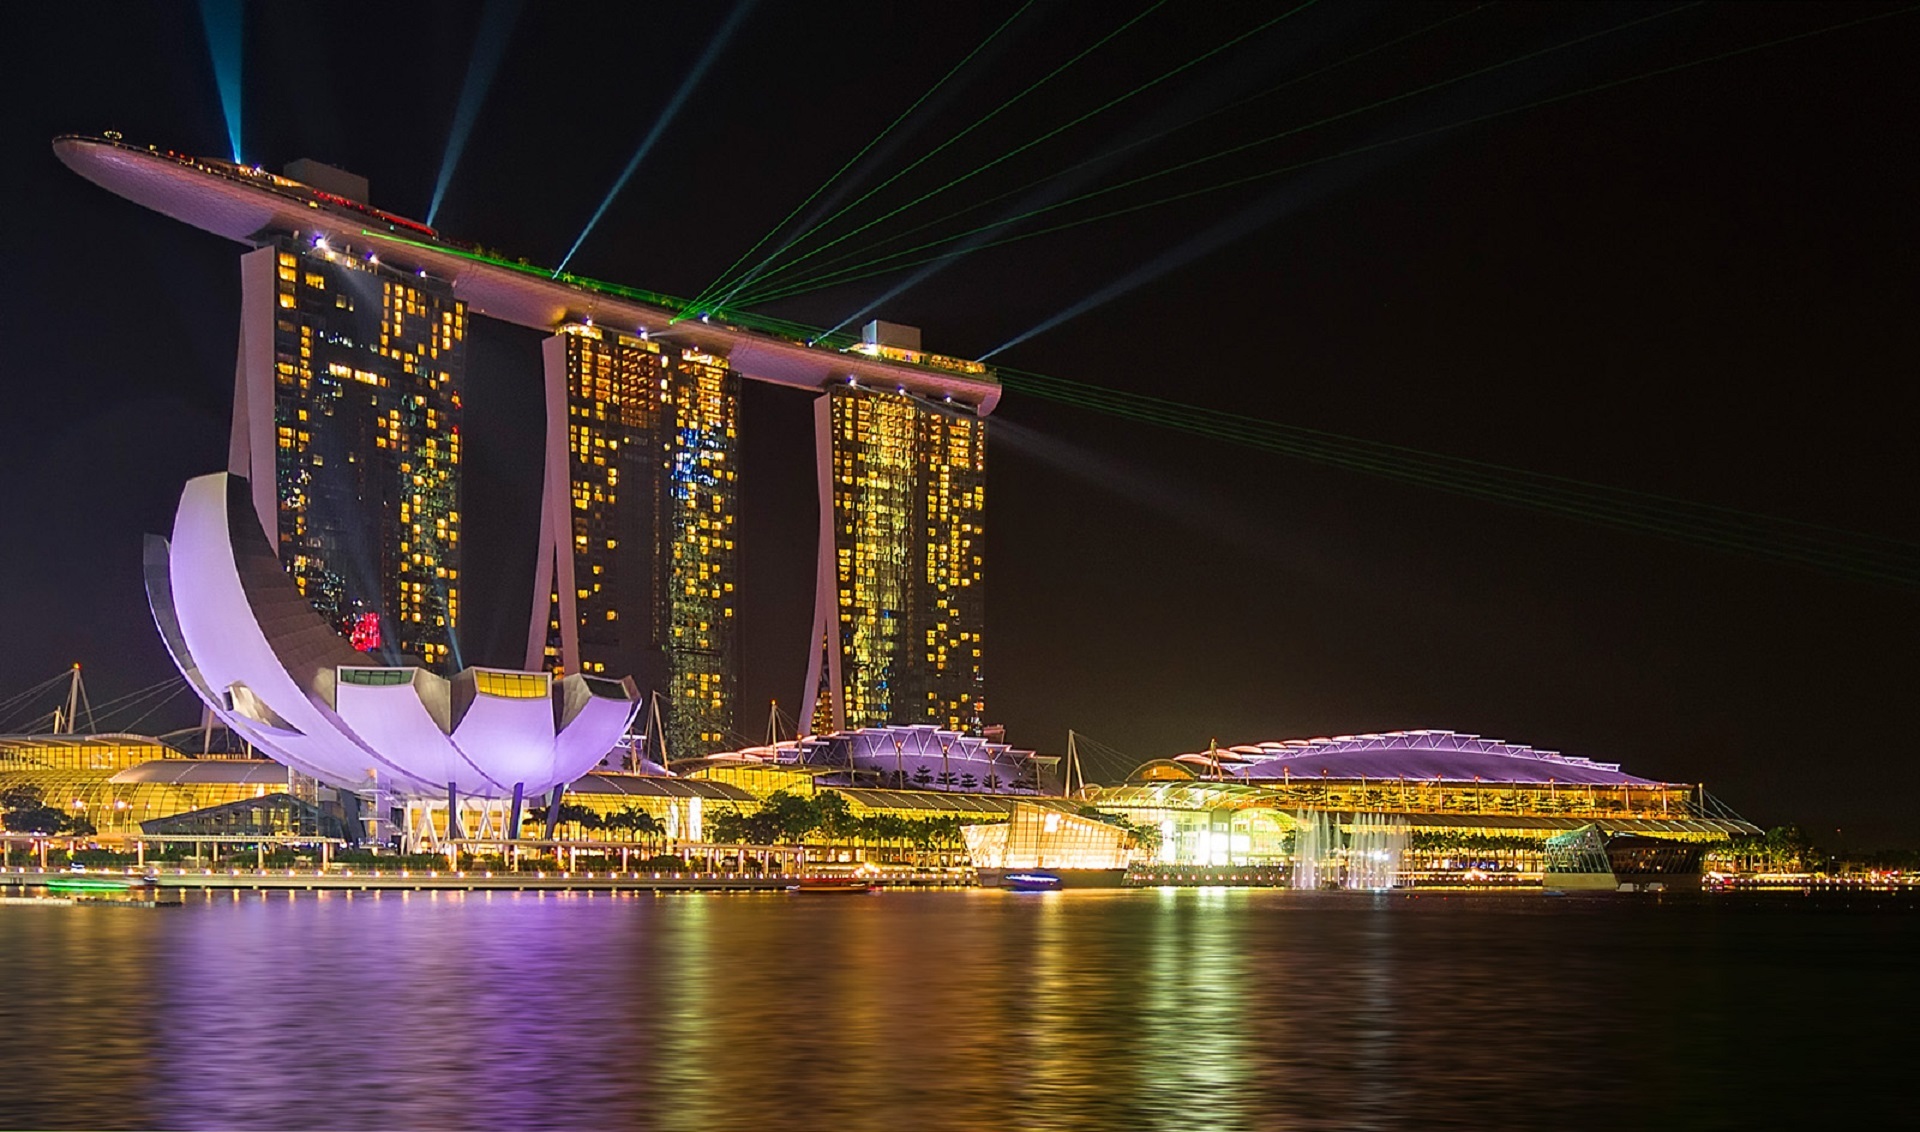
water, architecture, bridge, skyline, night, view, city, cityscape, dusk, evening, reflection, vehicle, tower, opera house, bay, asia, landmark, exterior, waterfront, modern, stadium, commercial, famous, singapore, marina bay sands hotel, laser show